Gustav Friedrich Waagen

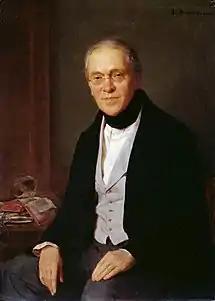
"Portrait of Gustav Friedrich Waagen"; Ludwig Knaus (1855)

Gustav Friedrich Waagen (11 February 1794 – 15 July 1868) was a German art historian. His opinions were greatly respected in England, where he was invited to give evidence before the royal commission inquiring into the condition and future of the National Gallery, for which he was a leading candidate to become director. He died on a visit to Copenhagen in 1868.